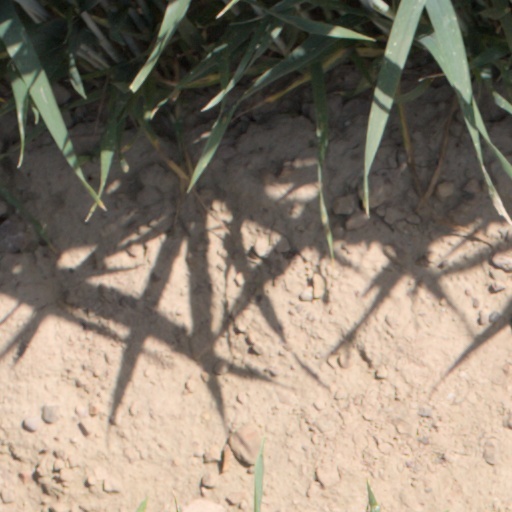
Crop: wheat